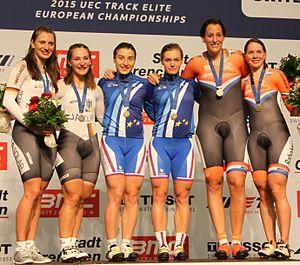
Laurine van Riessen, née le 10 août 1987 à Leyde, est une patineuse de vitesse et coureuse cycliste néerlandaise. En patinage de vitesse, elle obtient une médaille de bronze sur le 1 000 mètres aux Jeux olympiques de 2010. Depuis 2015, elle se concentre sur une carrière en cyclisme sur piste.